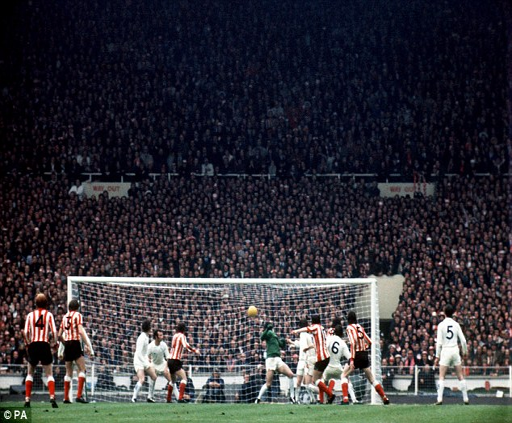
soccer player fires the winning goal past professor